Presidential Museum and Library (Philippines)

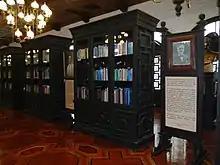
Main gallery of the museum at Kalayaan Hall

The Presidential Museum and Library was preceded by two entities; the Malacañang Library and the Presidential Museum.